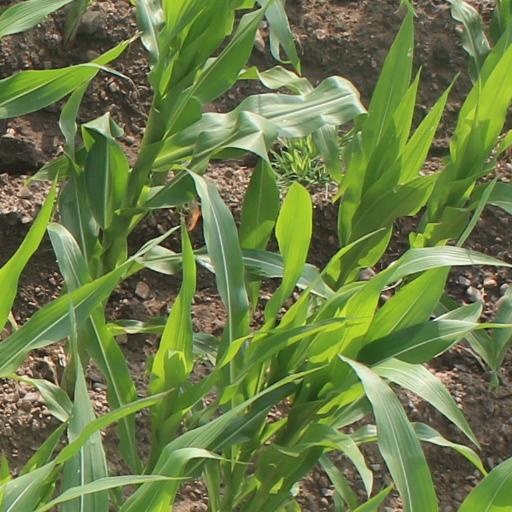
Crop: maize; corn